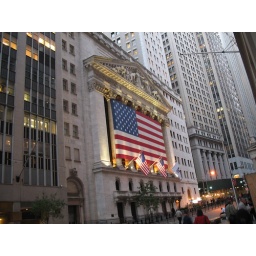
Beautiful lit image of NYSE building in wall street